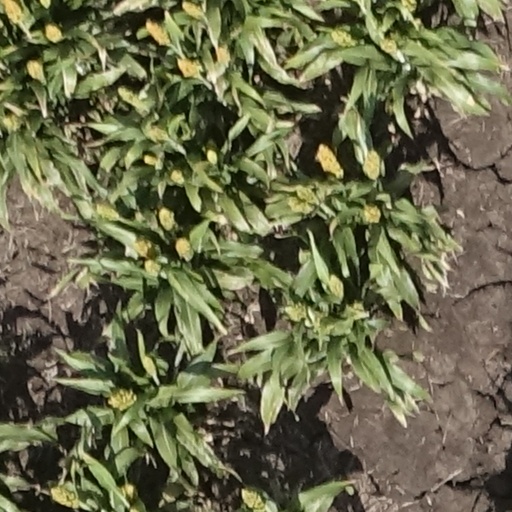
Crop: sorghum